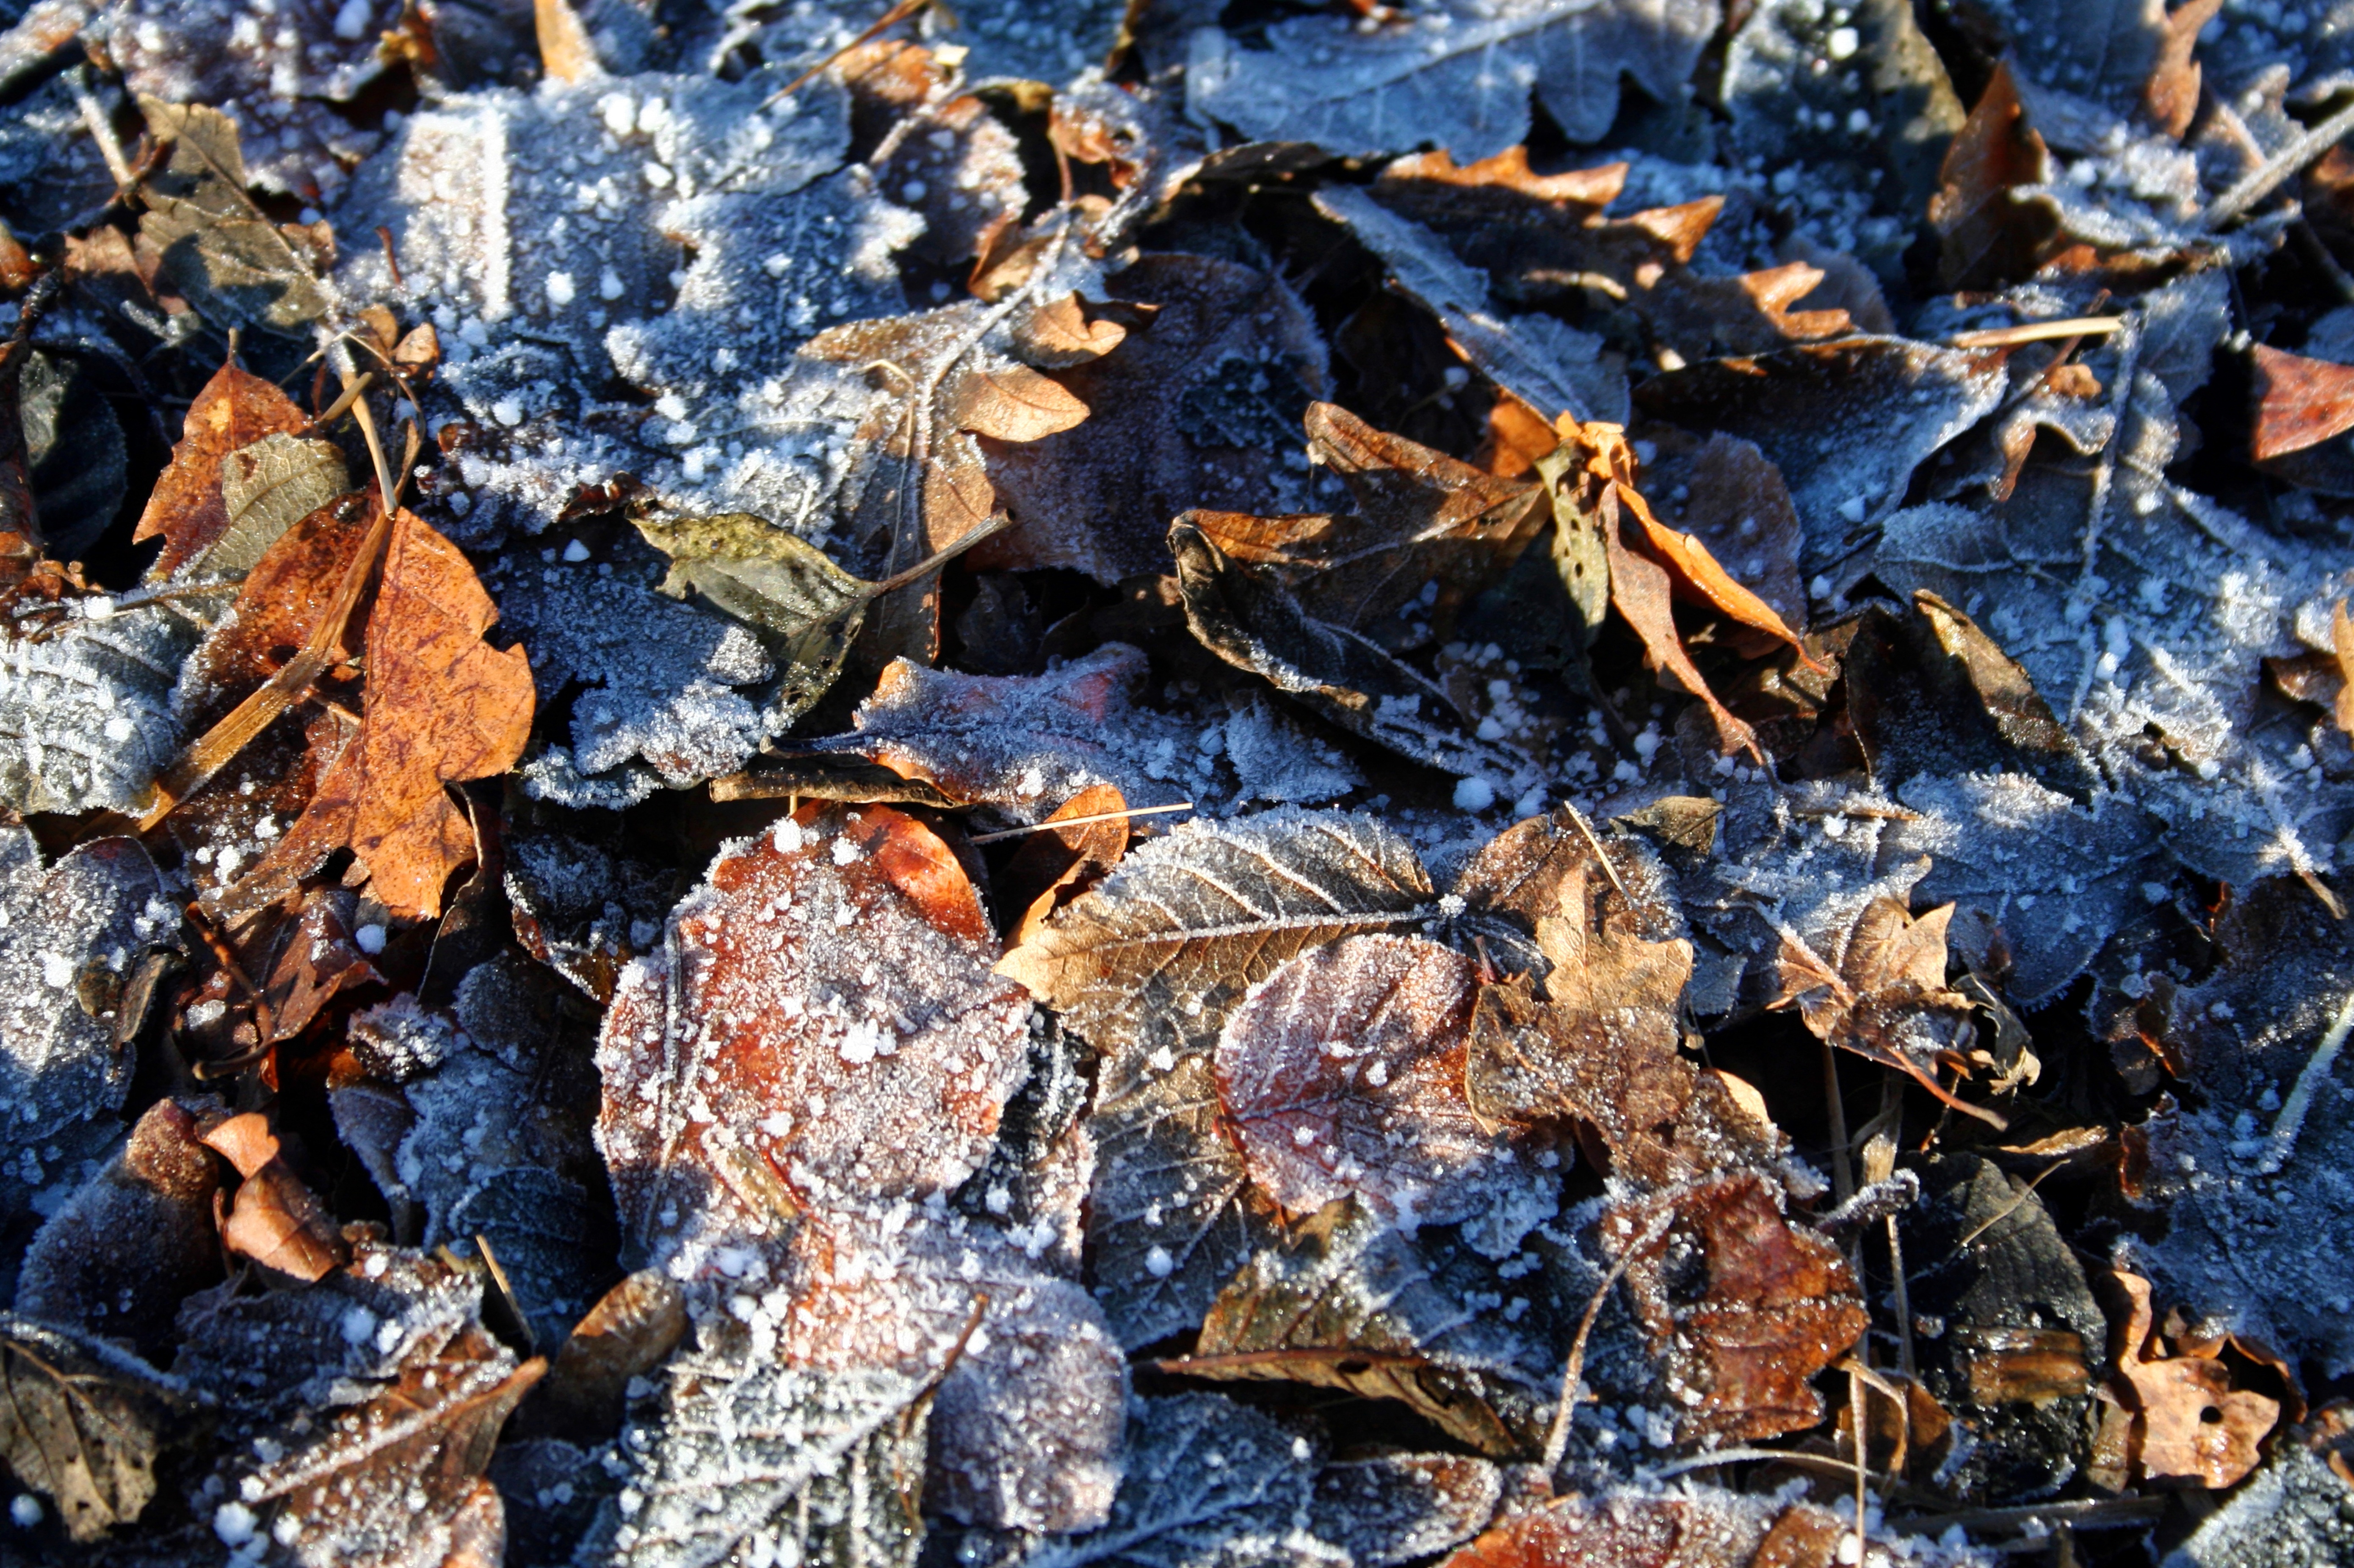
tree, nature, cold, winter, plant, wood, white, ground, morning, leaf, fall, frost, ice, green, natural, autumn, park, weather, fresh, snowy, freeze, frozen, season, leaves, outdoors, silver, icy, climate, chill, baltic, december, hoar frost, ground frost